Lymphocytic colitis

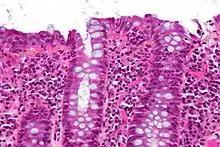
Micrograph of lymphocytic colitis. HPS stain.

Lymphocytic colitis is a subtype of microscopic colitis, a condition characterized by chronic non-bloody watery diarrhea.